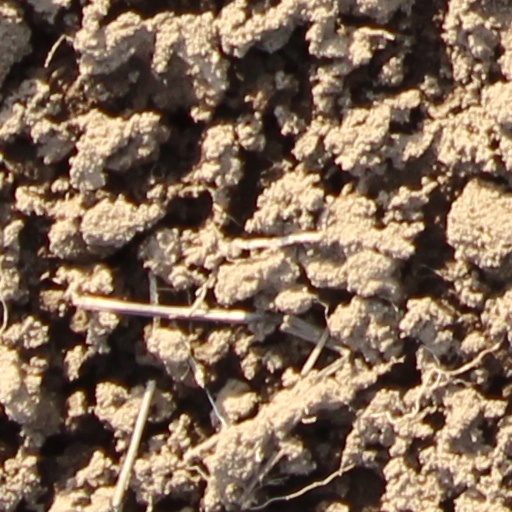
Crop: wheat